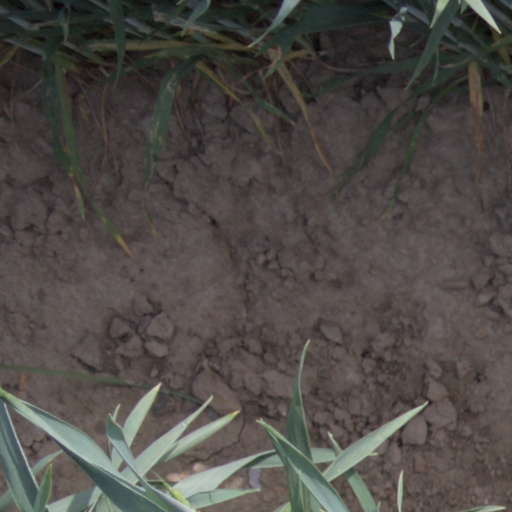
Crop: wheat